Lee Isaac Chung

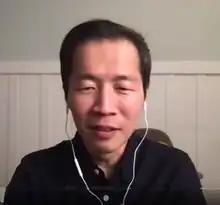
Chung in a VOA interview from 2021

Lee Isaac Chung (born October 19, 1978) is an American filmmaker. His debut feature "Munyurangabo" (2007) was an official selection at the 2007 Cannes Film Festival and the first narrative feature film in the Kinyarwanda language.